Avian foraging

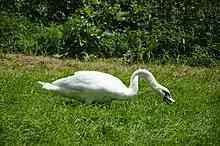
A mute swan grazing

Avian foraging refers to the range of activities and behaviours exhibited by birds in their quest for food. In addition to their unique body adaptations, birds have a range of described behaviours that differ from the foraging behaviours of other animal groups. According to the foraging habitat, birds may be grouped into foraging guilds. Foraging includes a range of activities, starting with the search for food, making use of sensory abilities, and which may involve one or more birds either of a single or even of multiple species. This is followed by locomotion and movements to obtain or capture the food, followed by the processing or handling of the foods prior to ingestion. Like all organisms foraging entails balancing the energy spent (in search, locomotion, avoiding predators, handling food) and energy gained. The high metabolic rate of birds, among the highest in the homoeotherm groups, constrains them to ensure a net positive gain in energy and have led evolutionary ethologists to develop the idea of optimal foraging.